Glass LPS

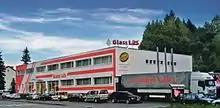
Glass LPS - manufacturer of crystal lightings.

Glass LPS is a manufacturer of crystal lightings and crystal pendants and one of the major companies in eastern Slovakia, which processes crystal is located in town Medzilaborce.